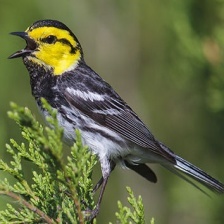
Species: GOLDEN CHEEKED WARBLER
Scientific name: SETOPHAGA CHRYSOPARIA